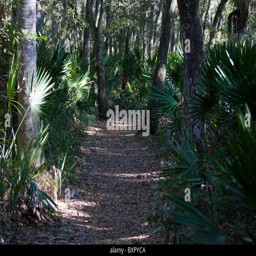
the start of a hiking trail